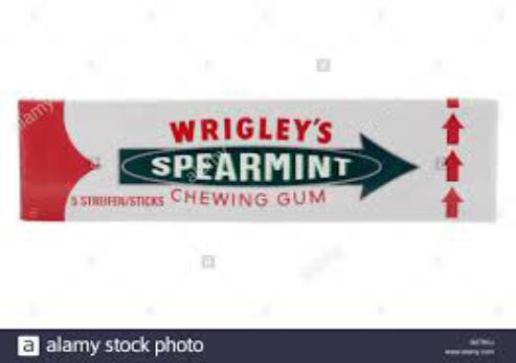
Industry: Food